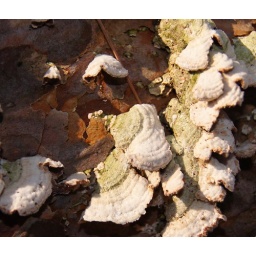
Fungi are eating this fallen tree in a bush near our home.